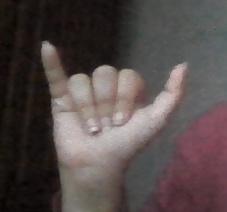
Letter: ya